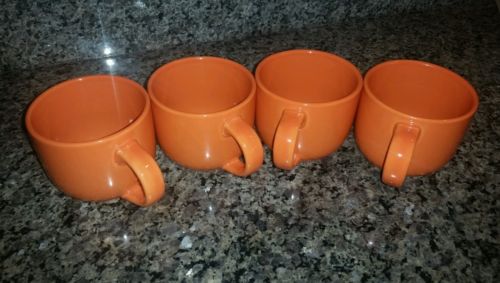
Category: mug